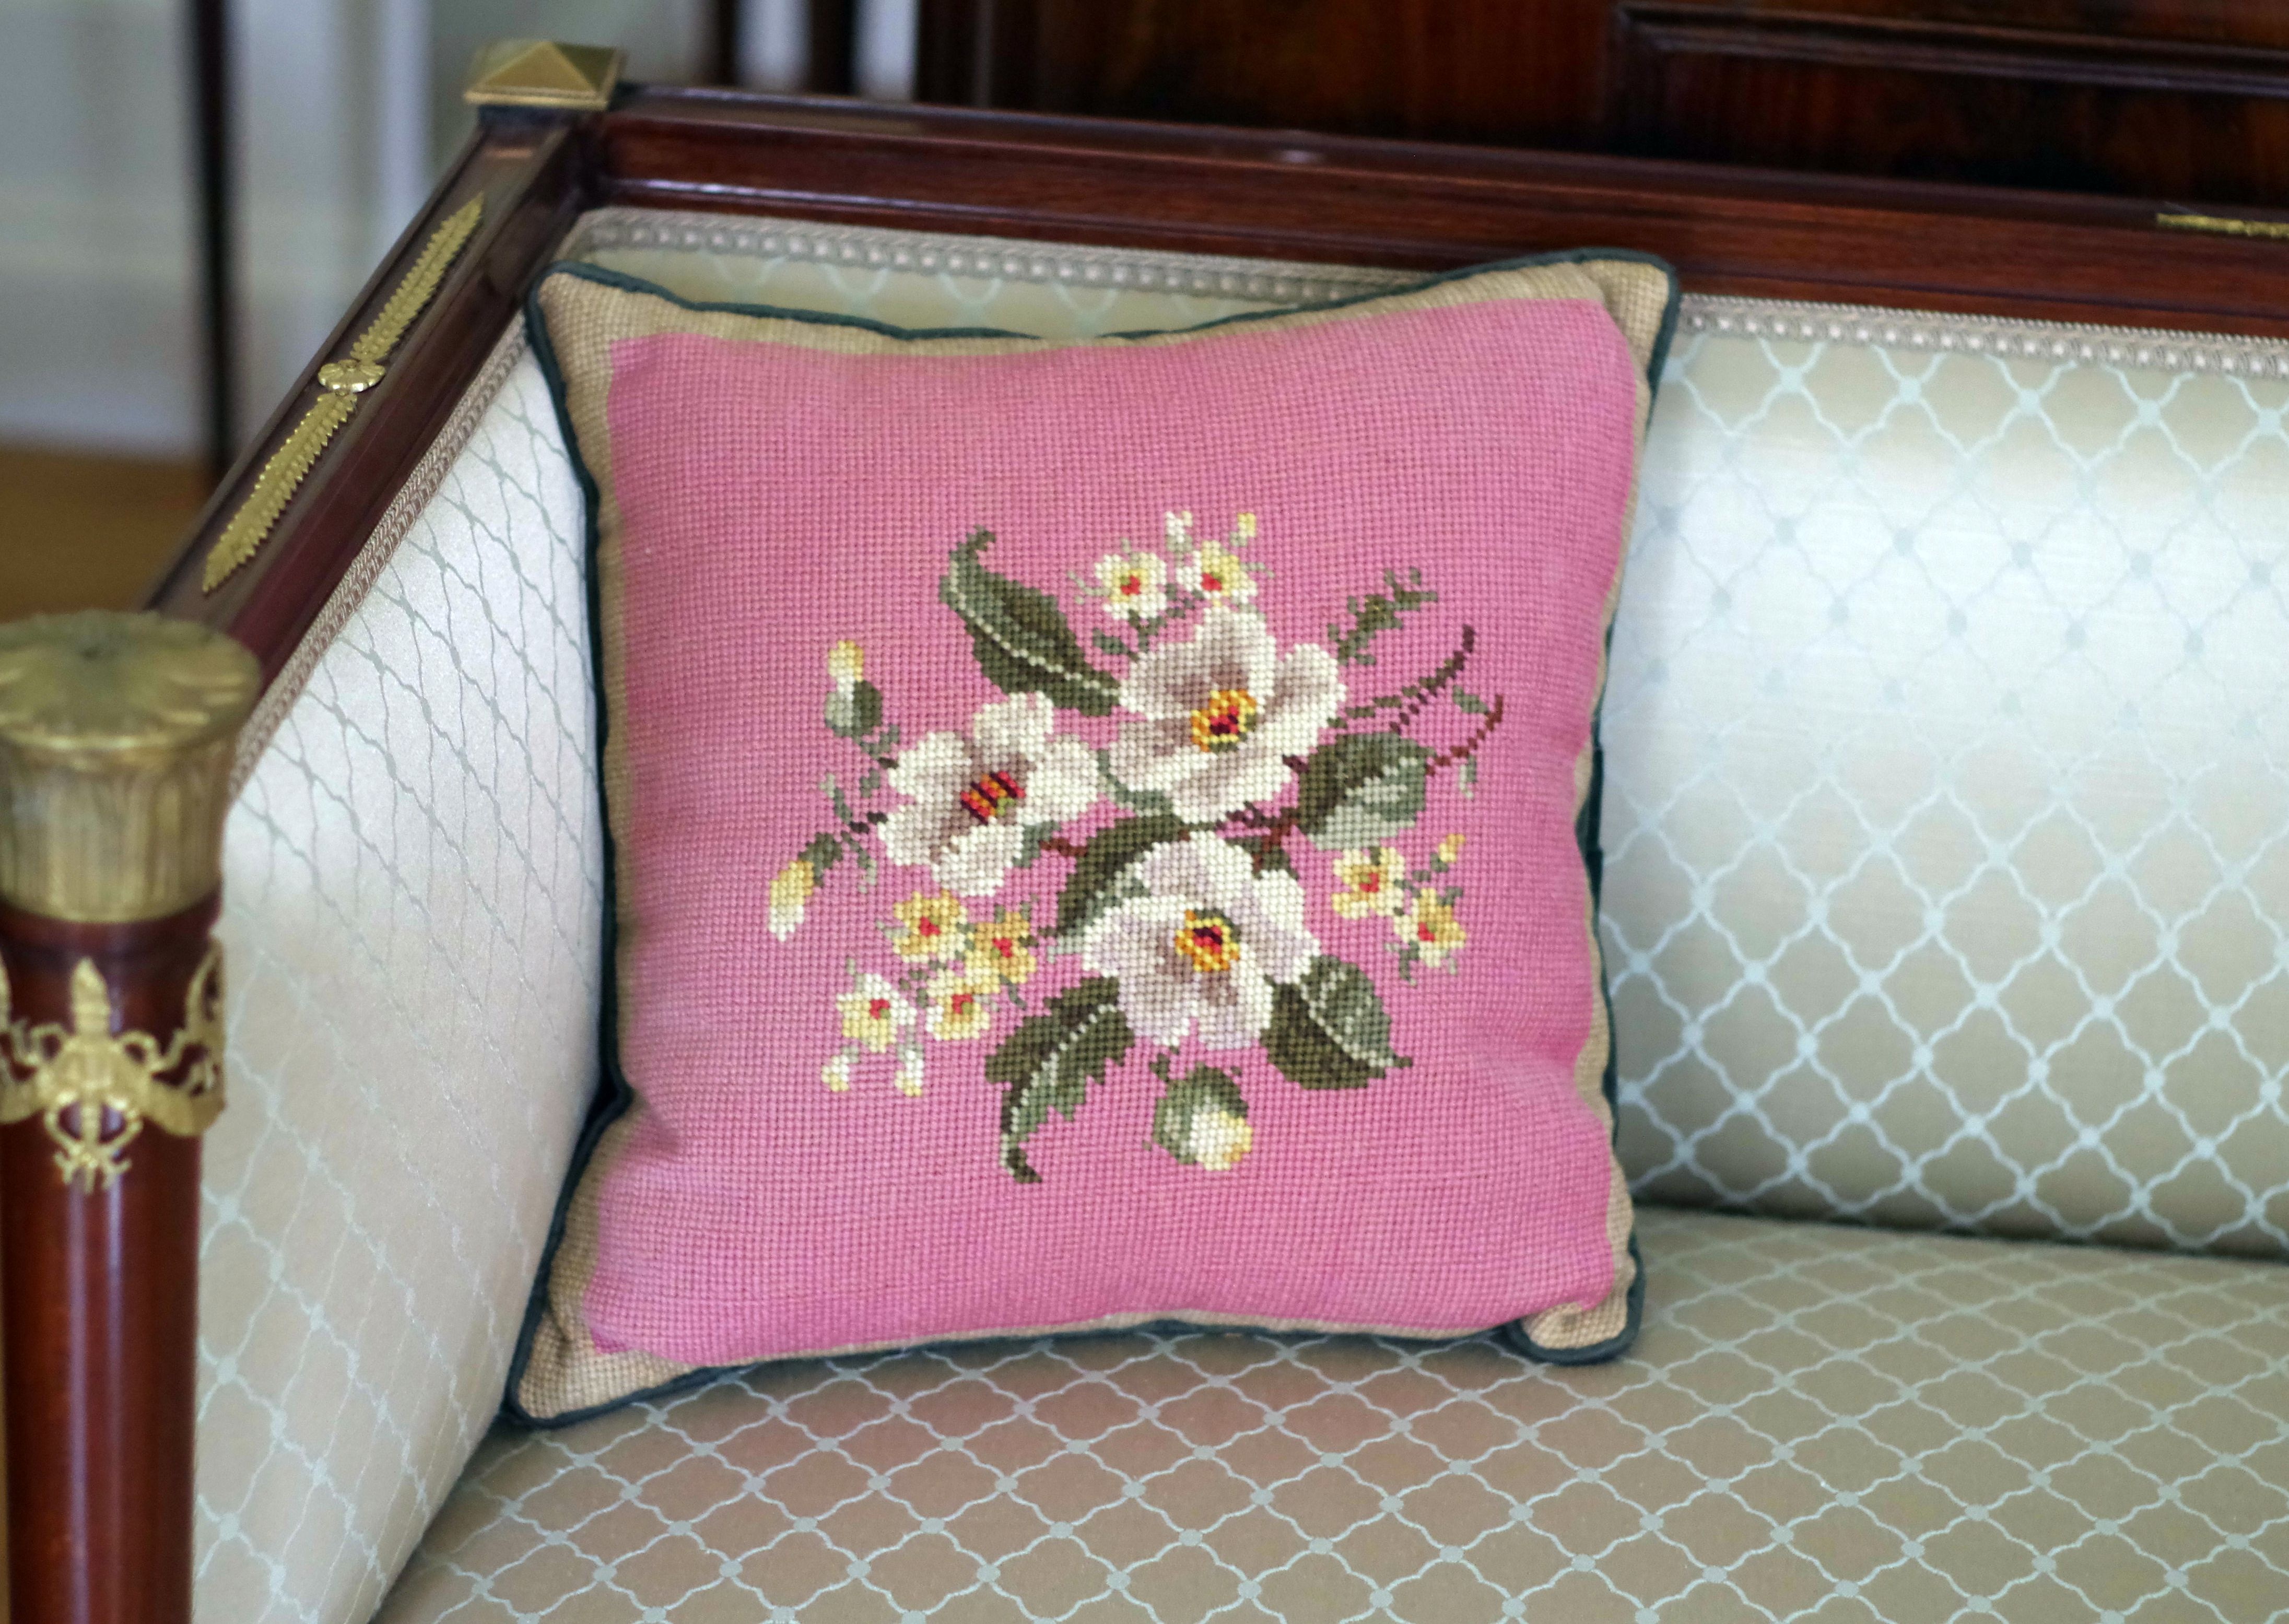
old, decoration, furniture, room, colorful, pink, pillow, material, couch, flowers, cushion, patchwork, textile, art, decorative, composition, decorating, challenged, bed sheet